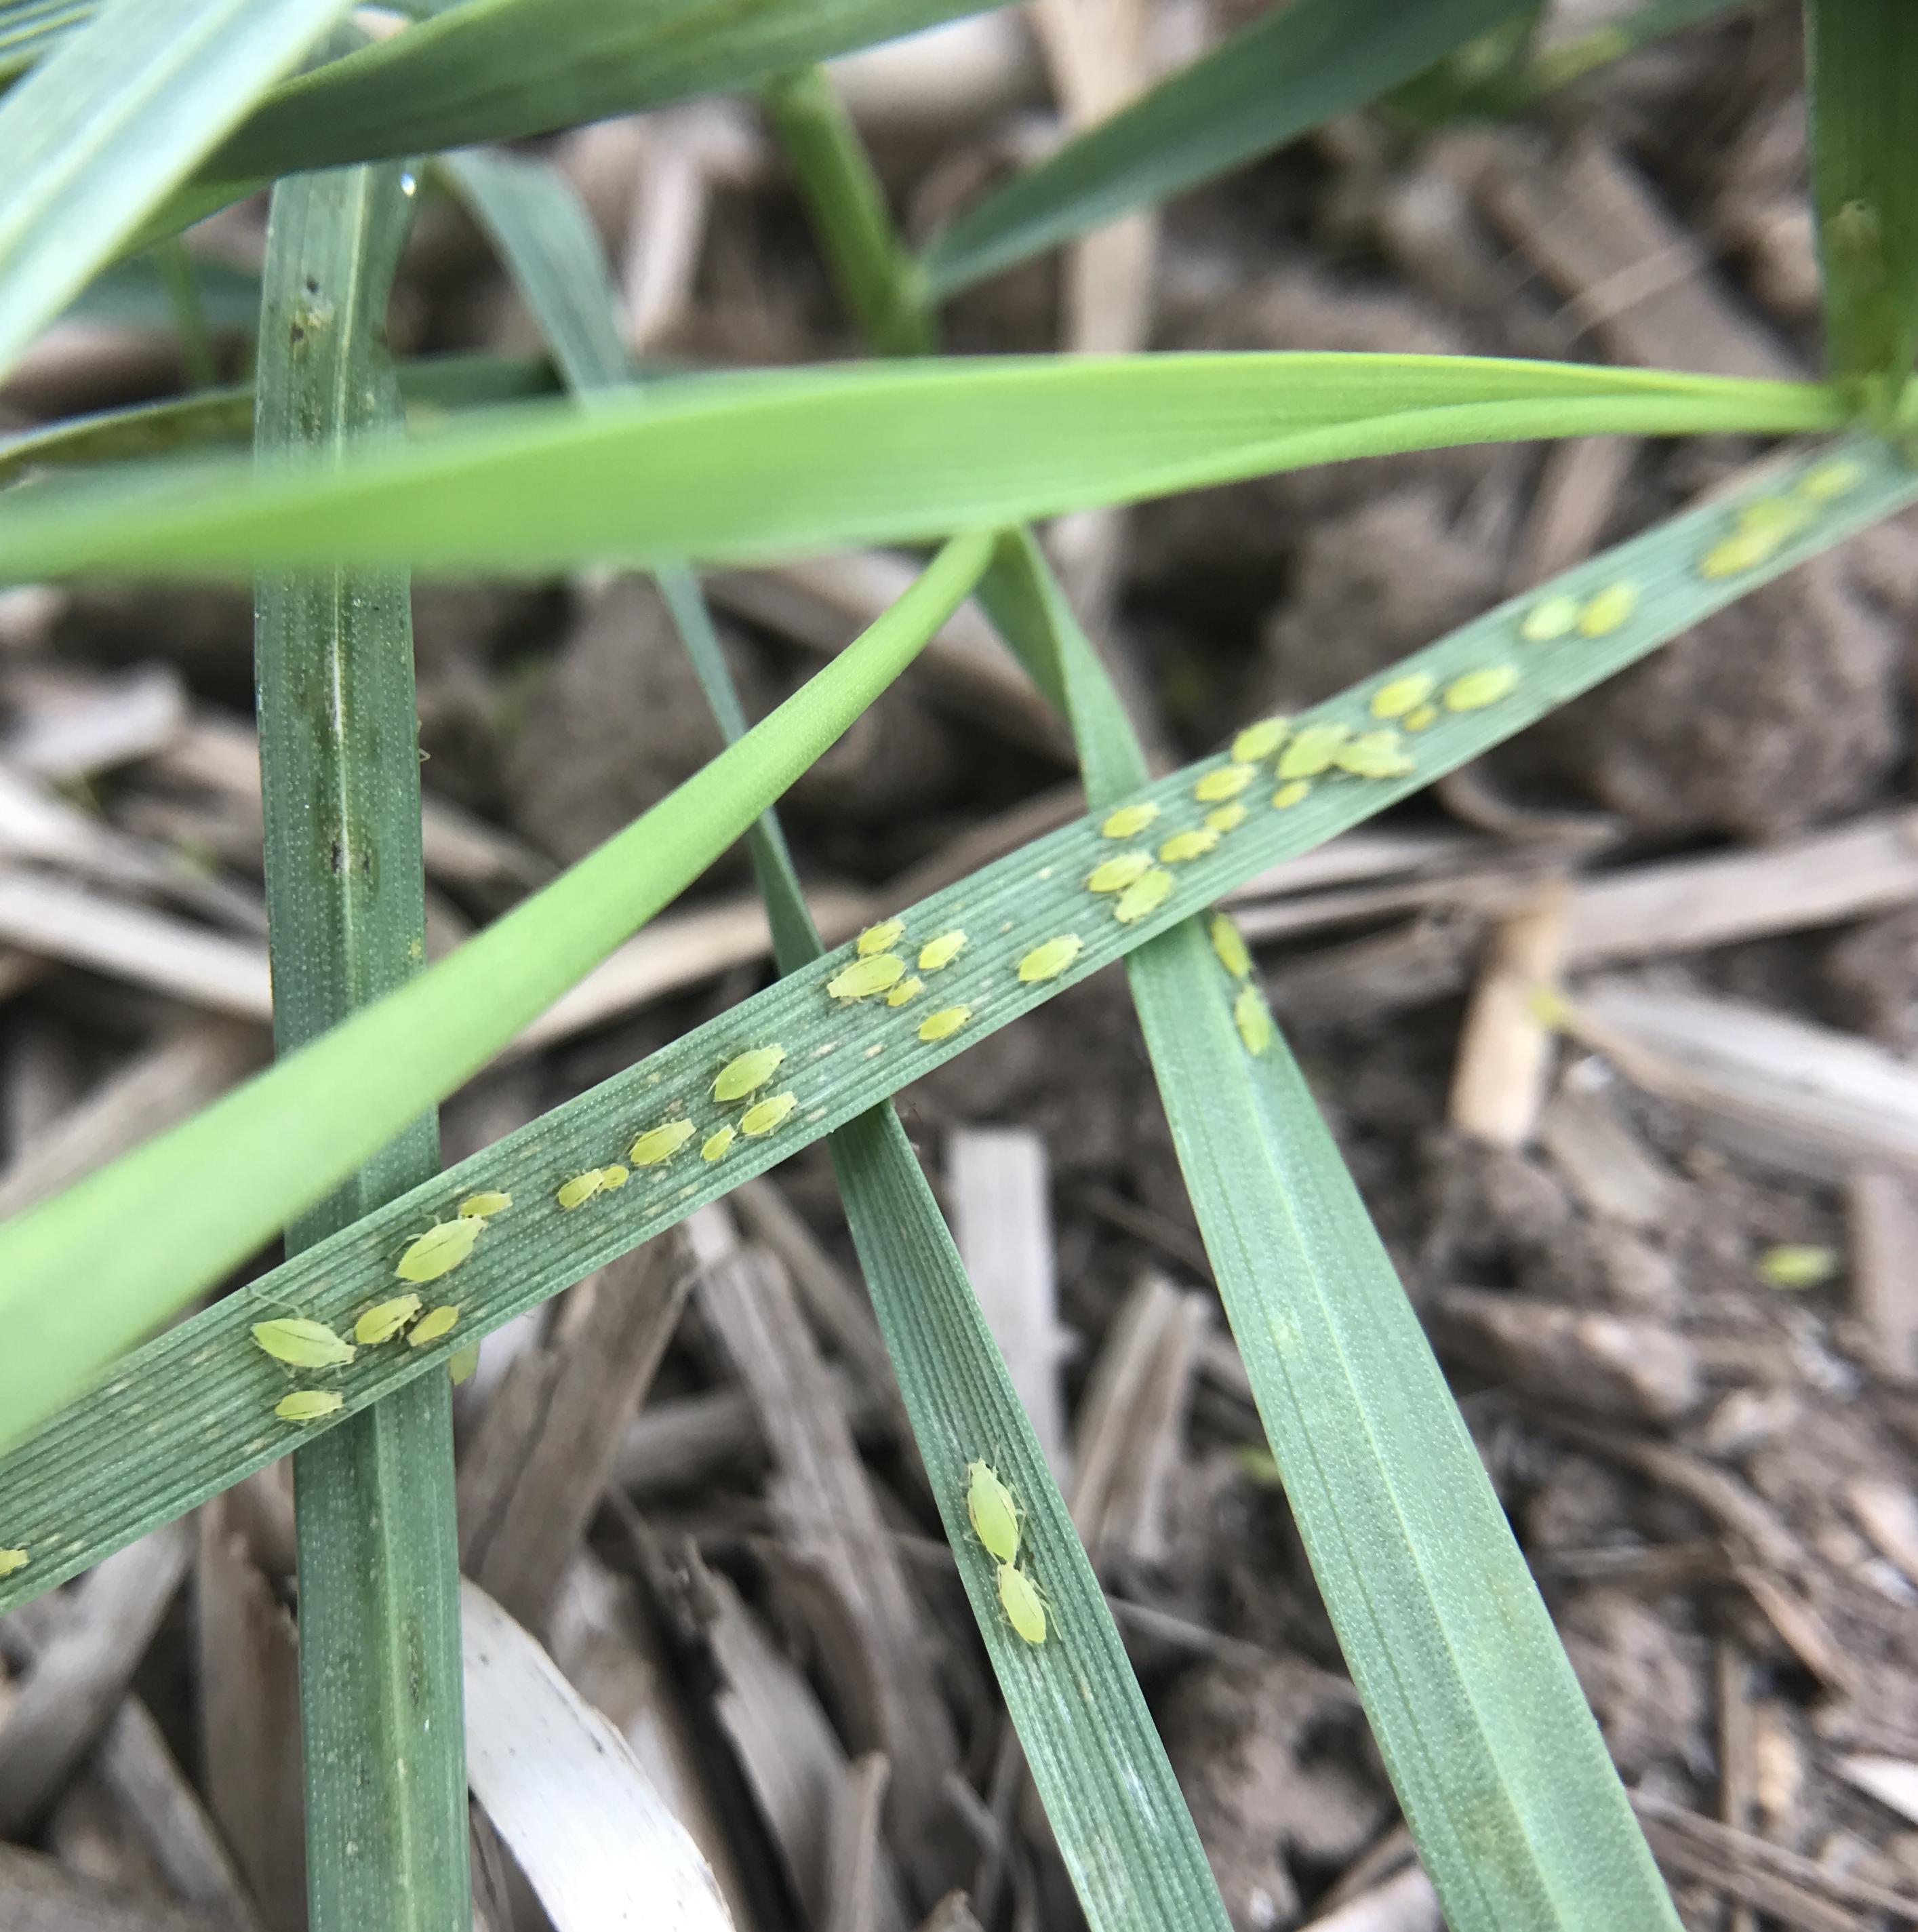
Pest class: cereal_grass_aphid